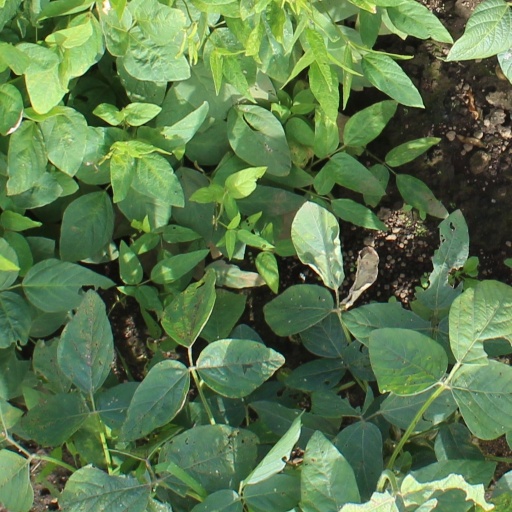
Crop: soybean